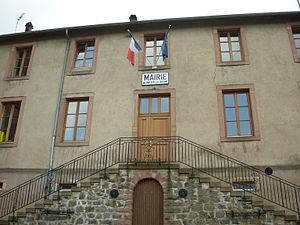
La mairie de Neuviller-la-Roche (Bas-Rhin)
Neuviller-la-Roche est une commune française située dans le département du Bas-Rhin, en région Grand Est.